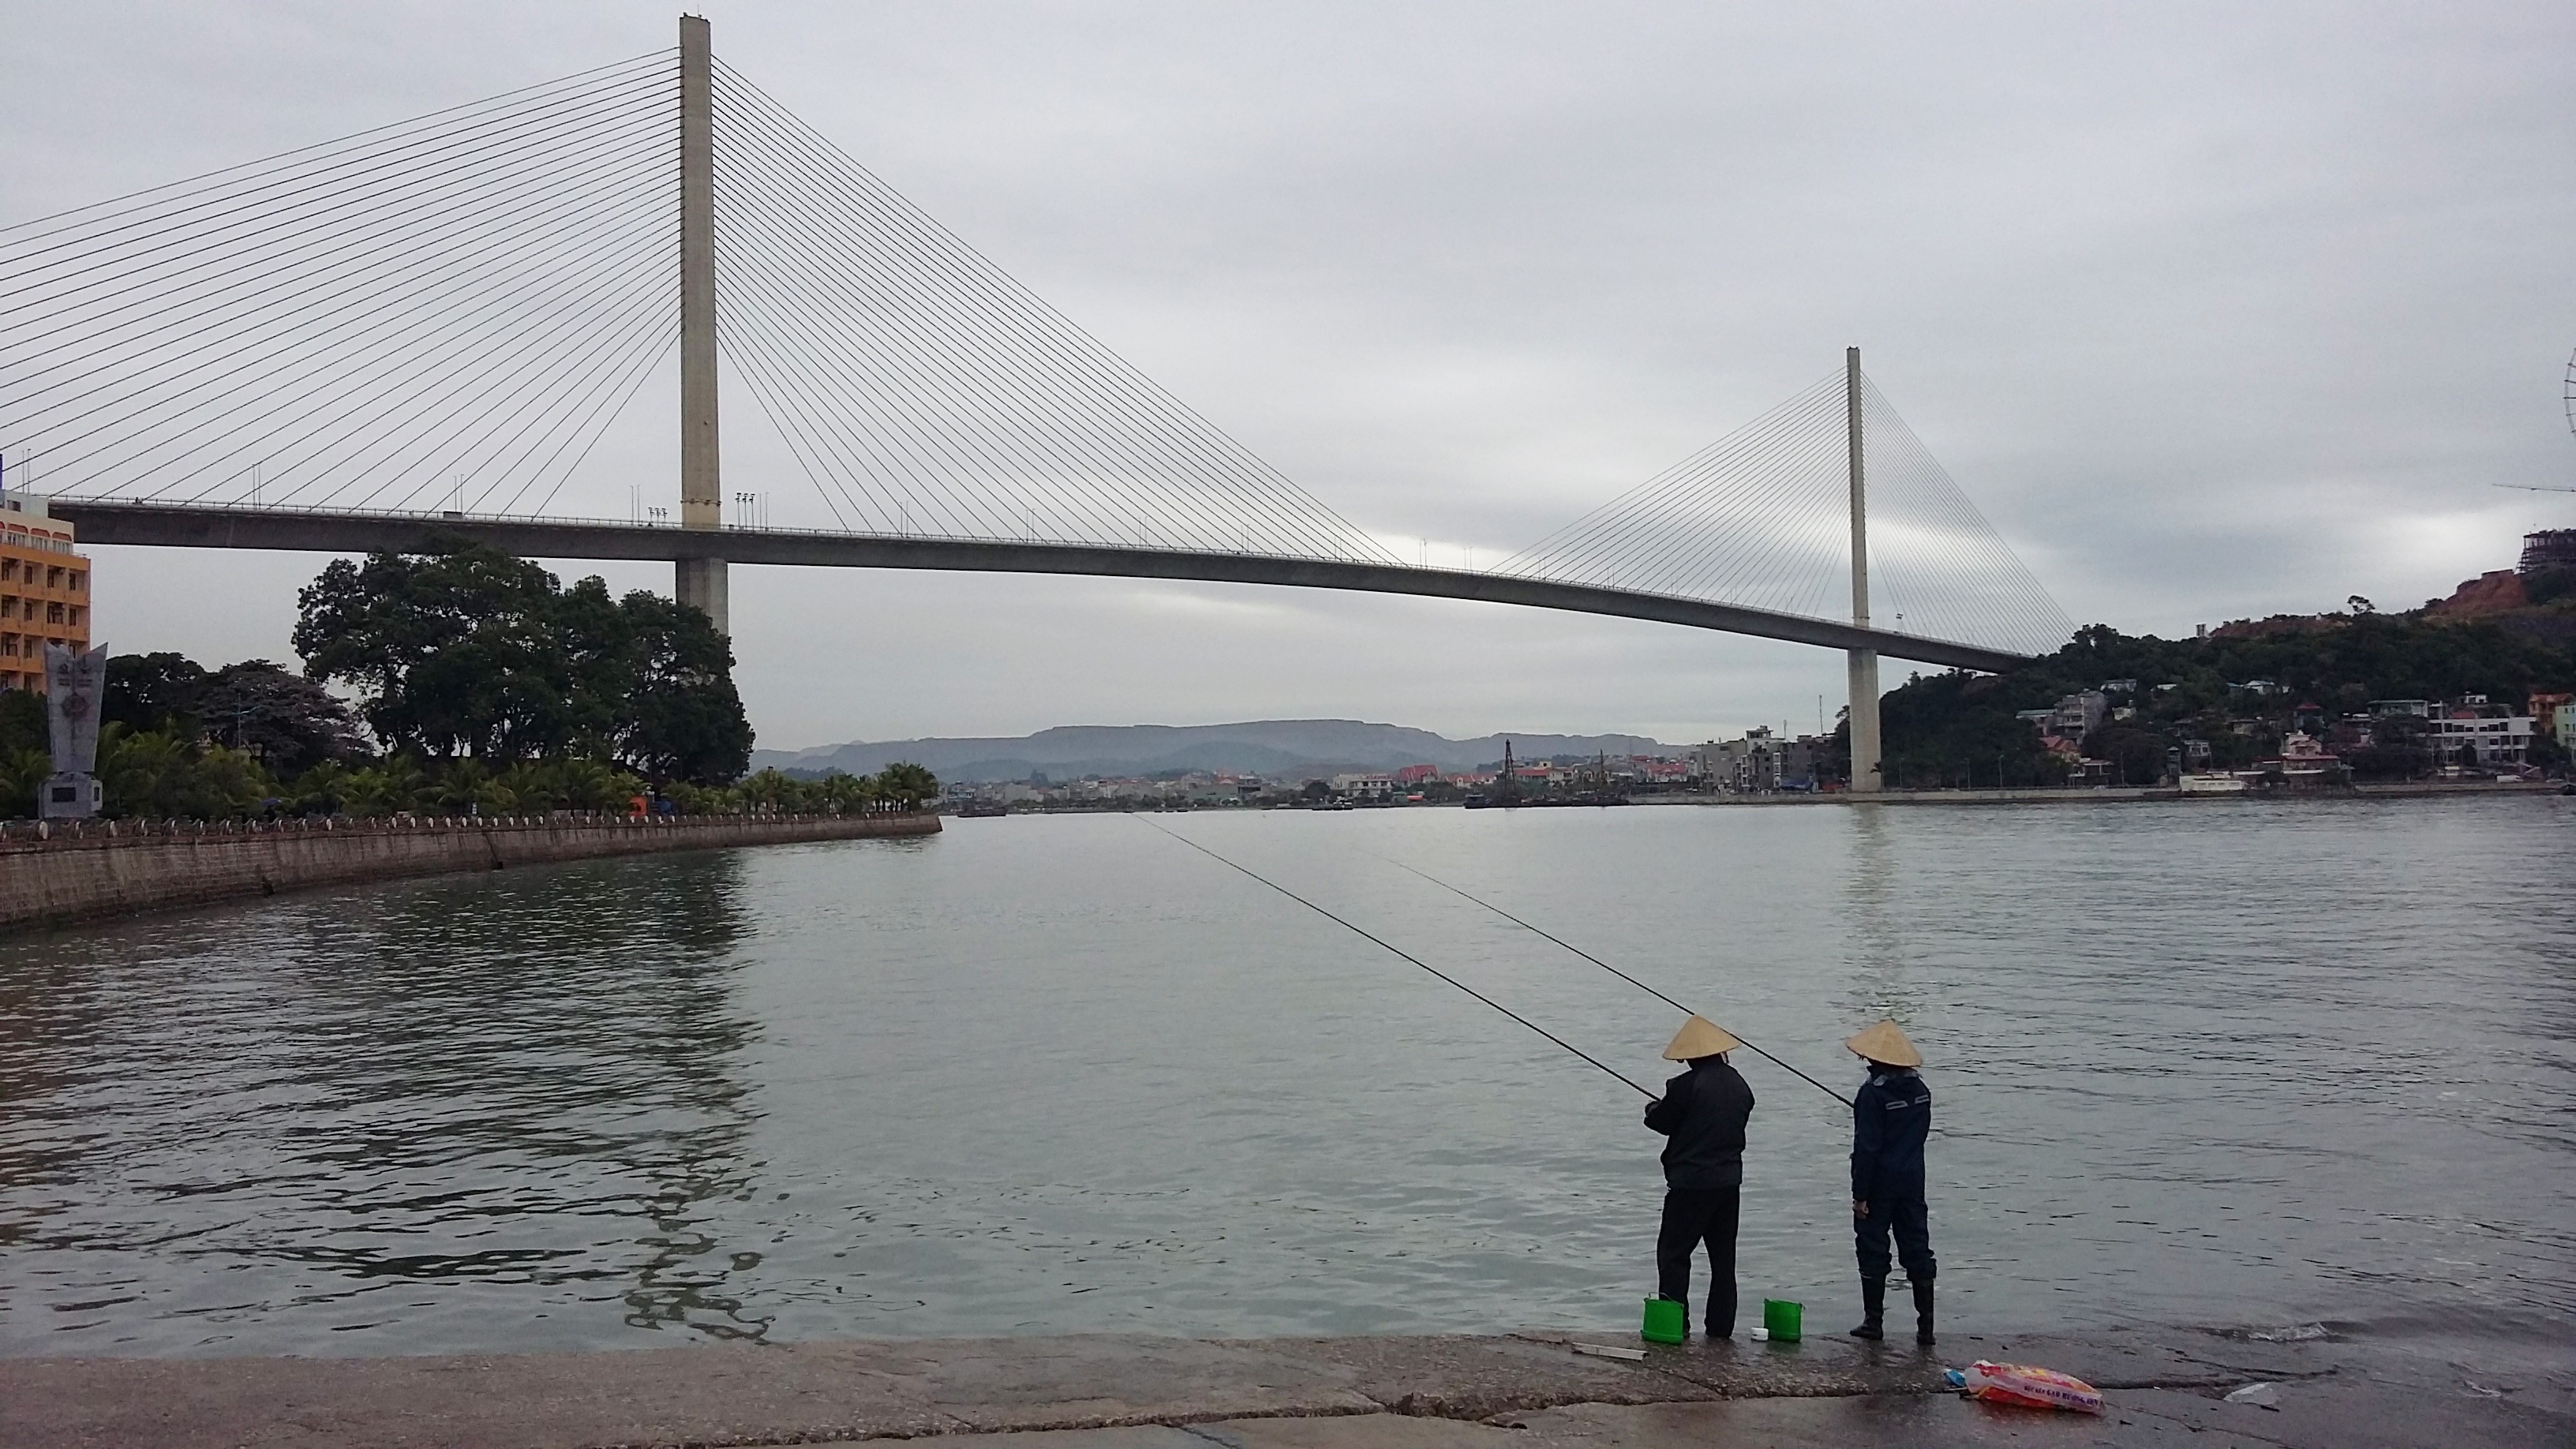
sea, water, bridge, river, fishing, boating, vietnam, halong bay